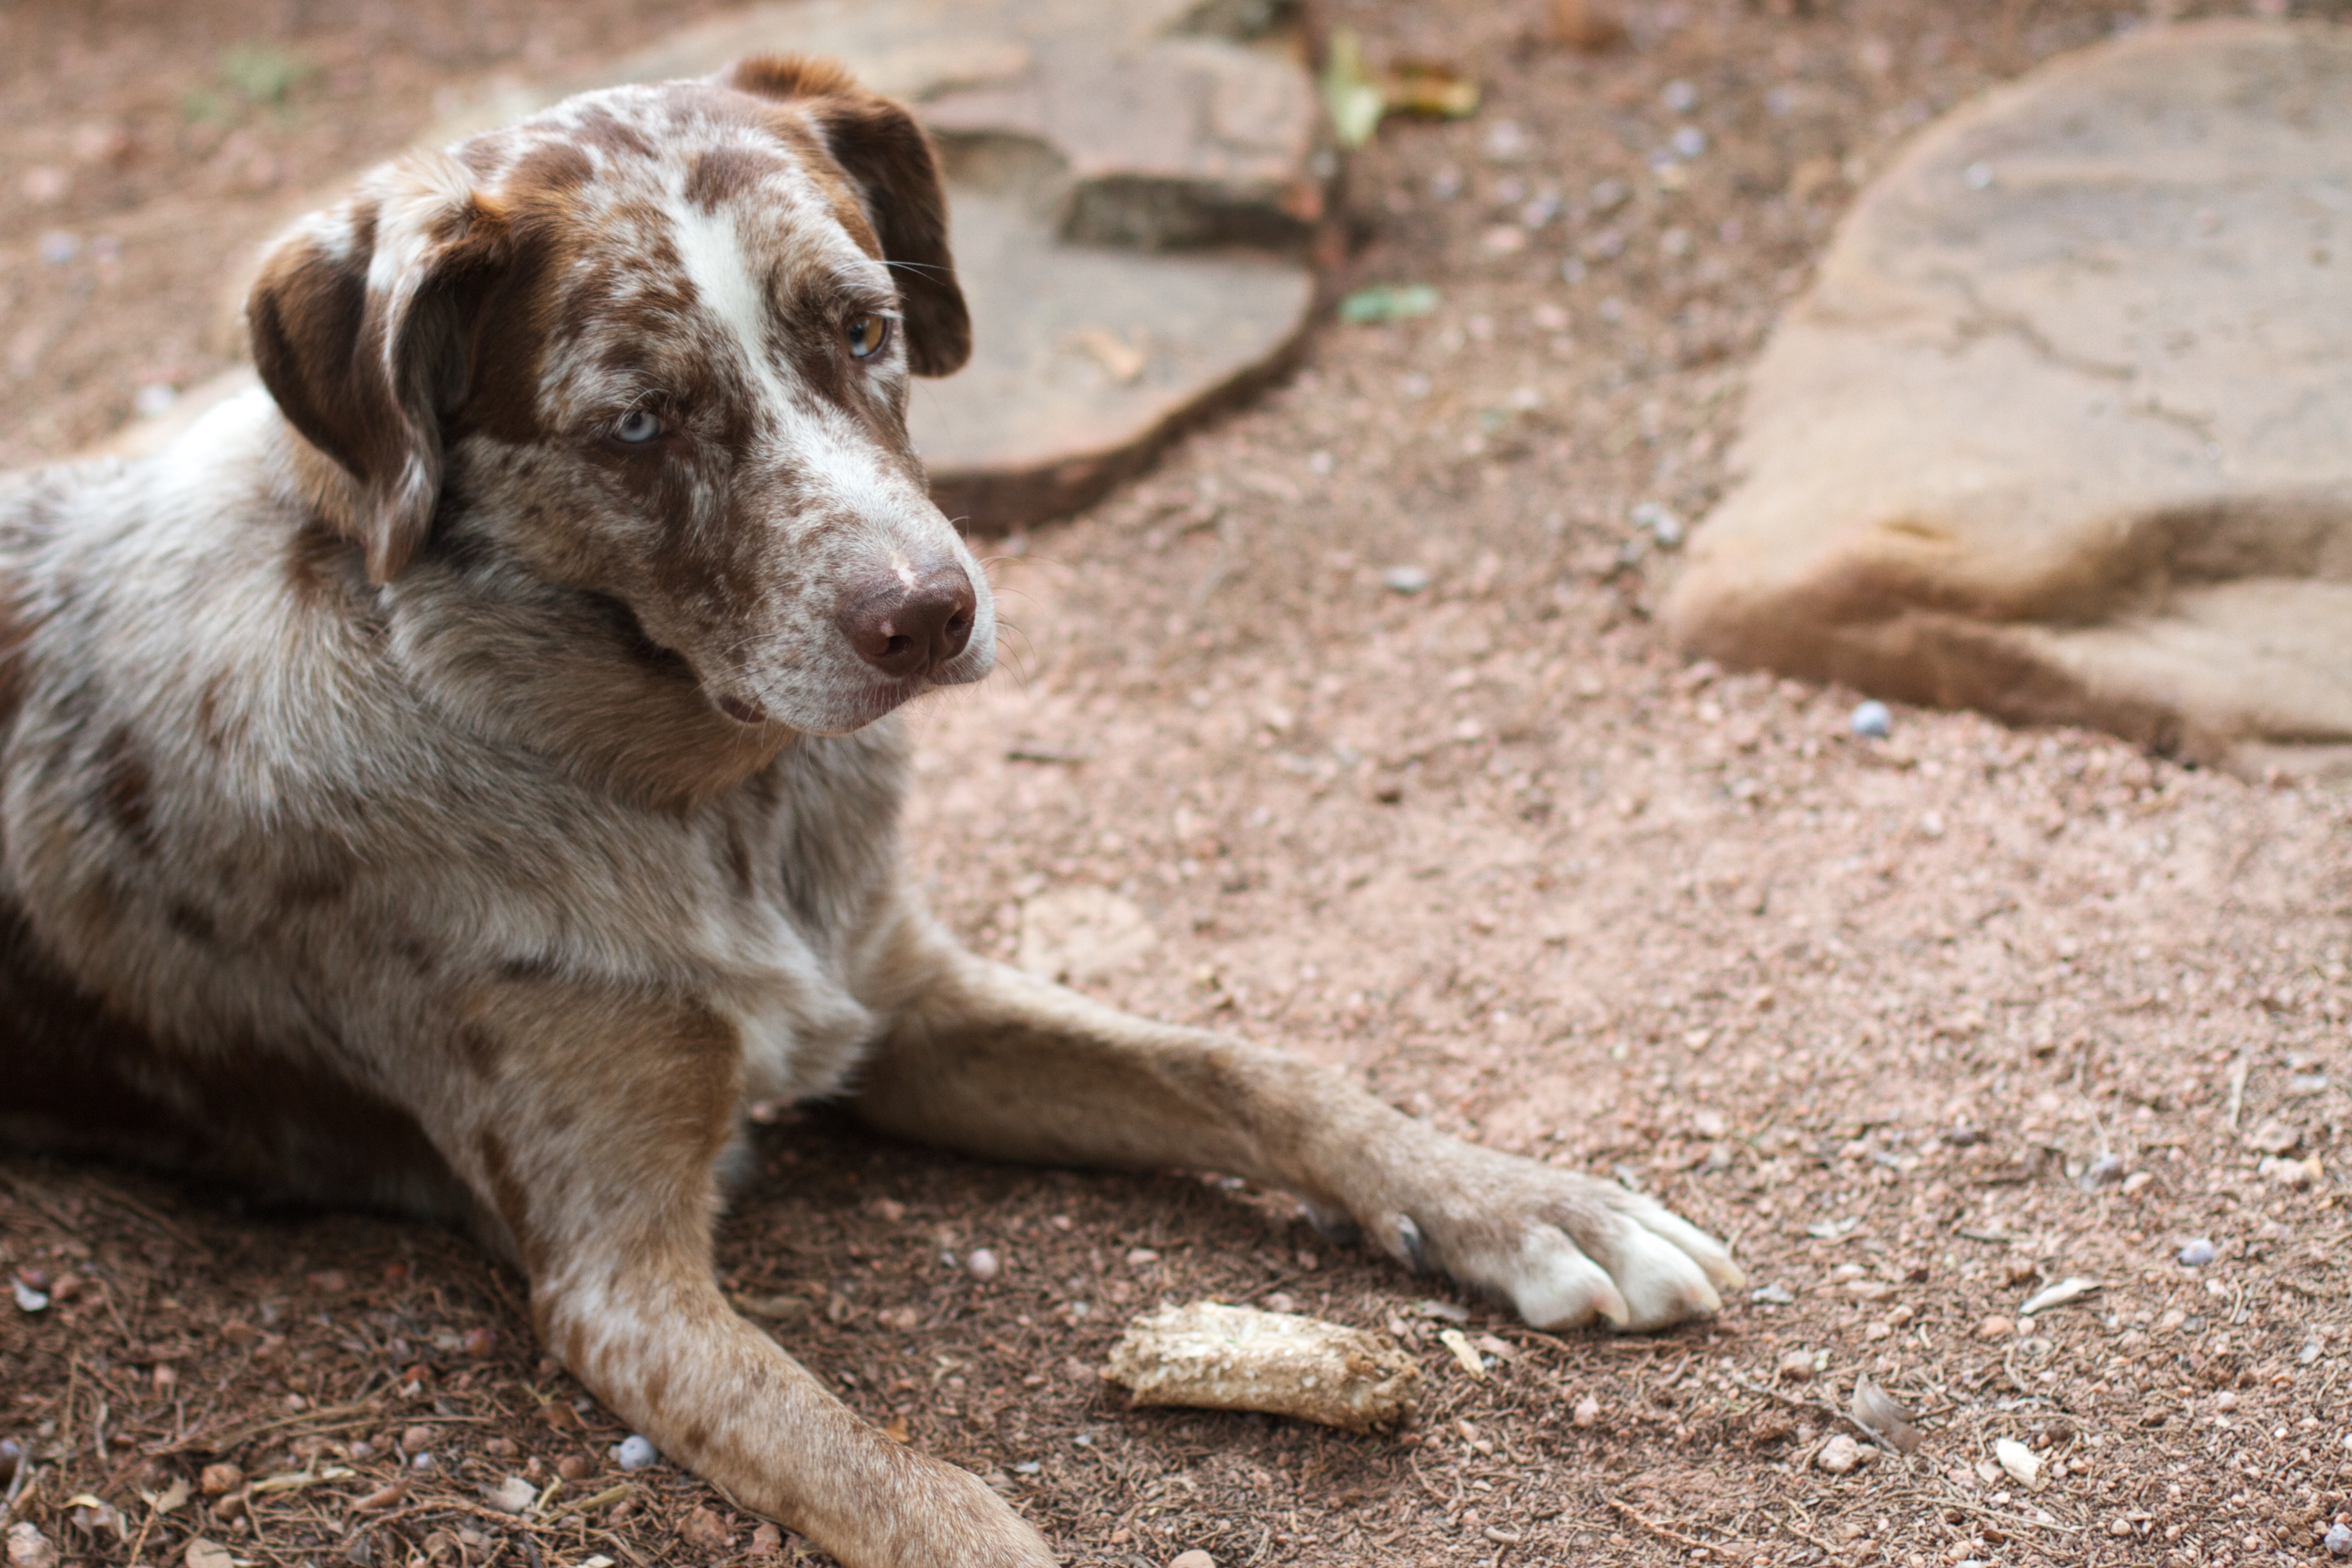
puppy, dog, mammal, vertebrate, felix, australian shepherd, street dog, dog like mammal, dog crossbreeds